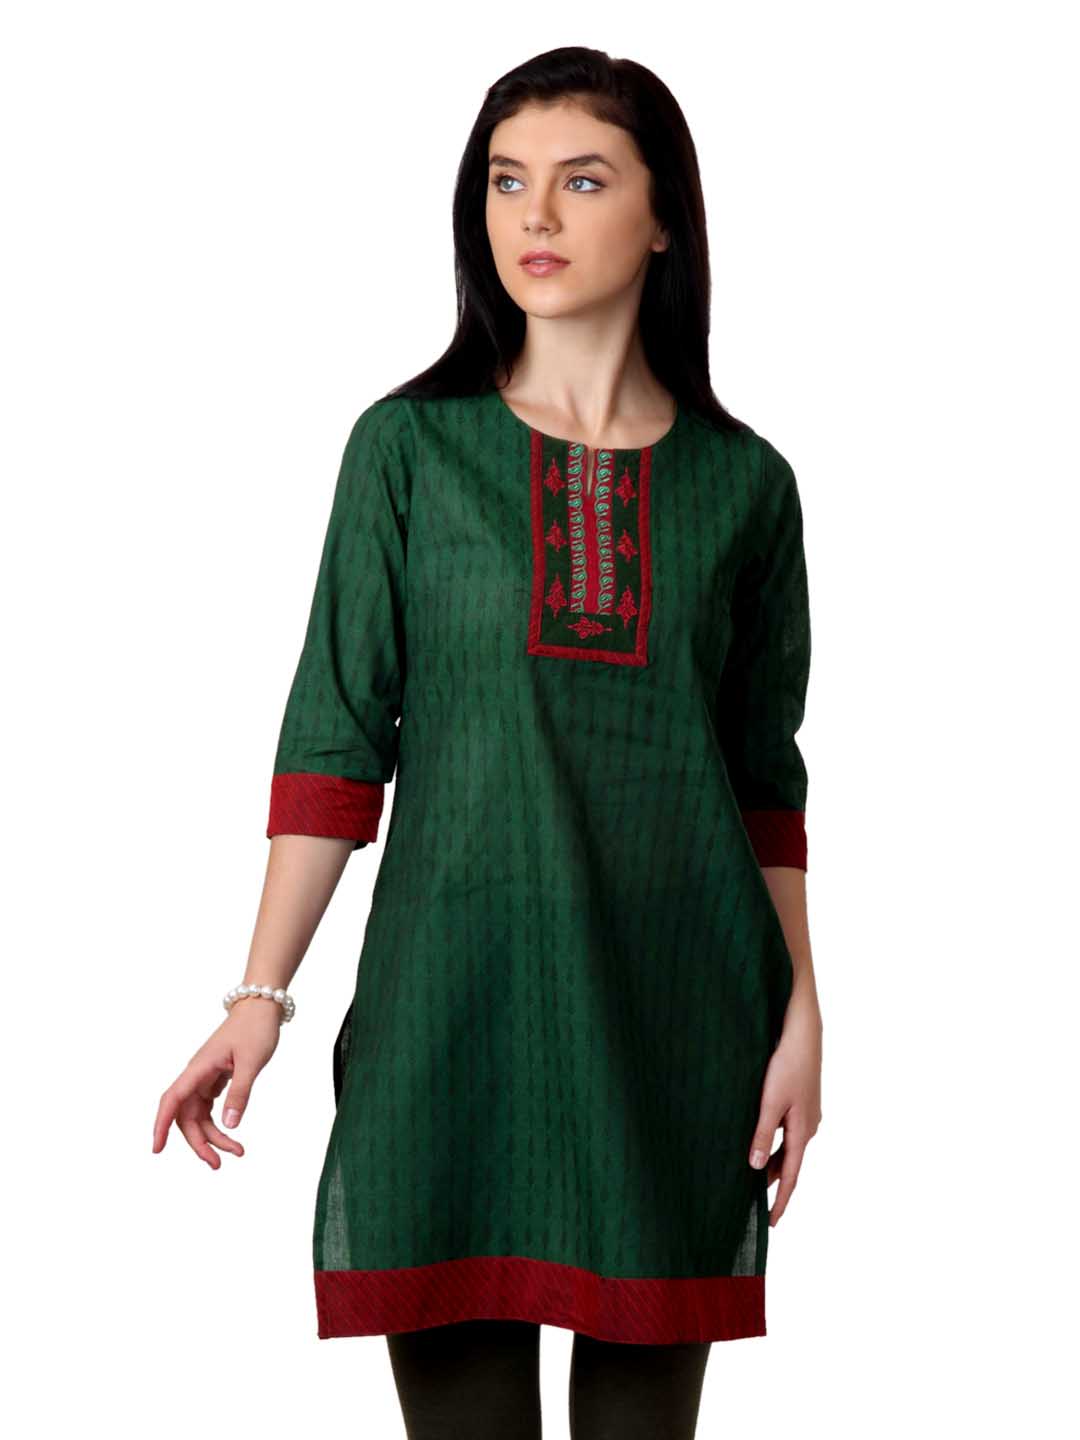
ALayna Women Green Kurta
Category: Apparel / Topwear / Kurtas
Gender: Women
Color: Green
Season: Summer 2012
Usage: Ethnic